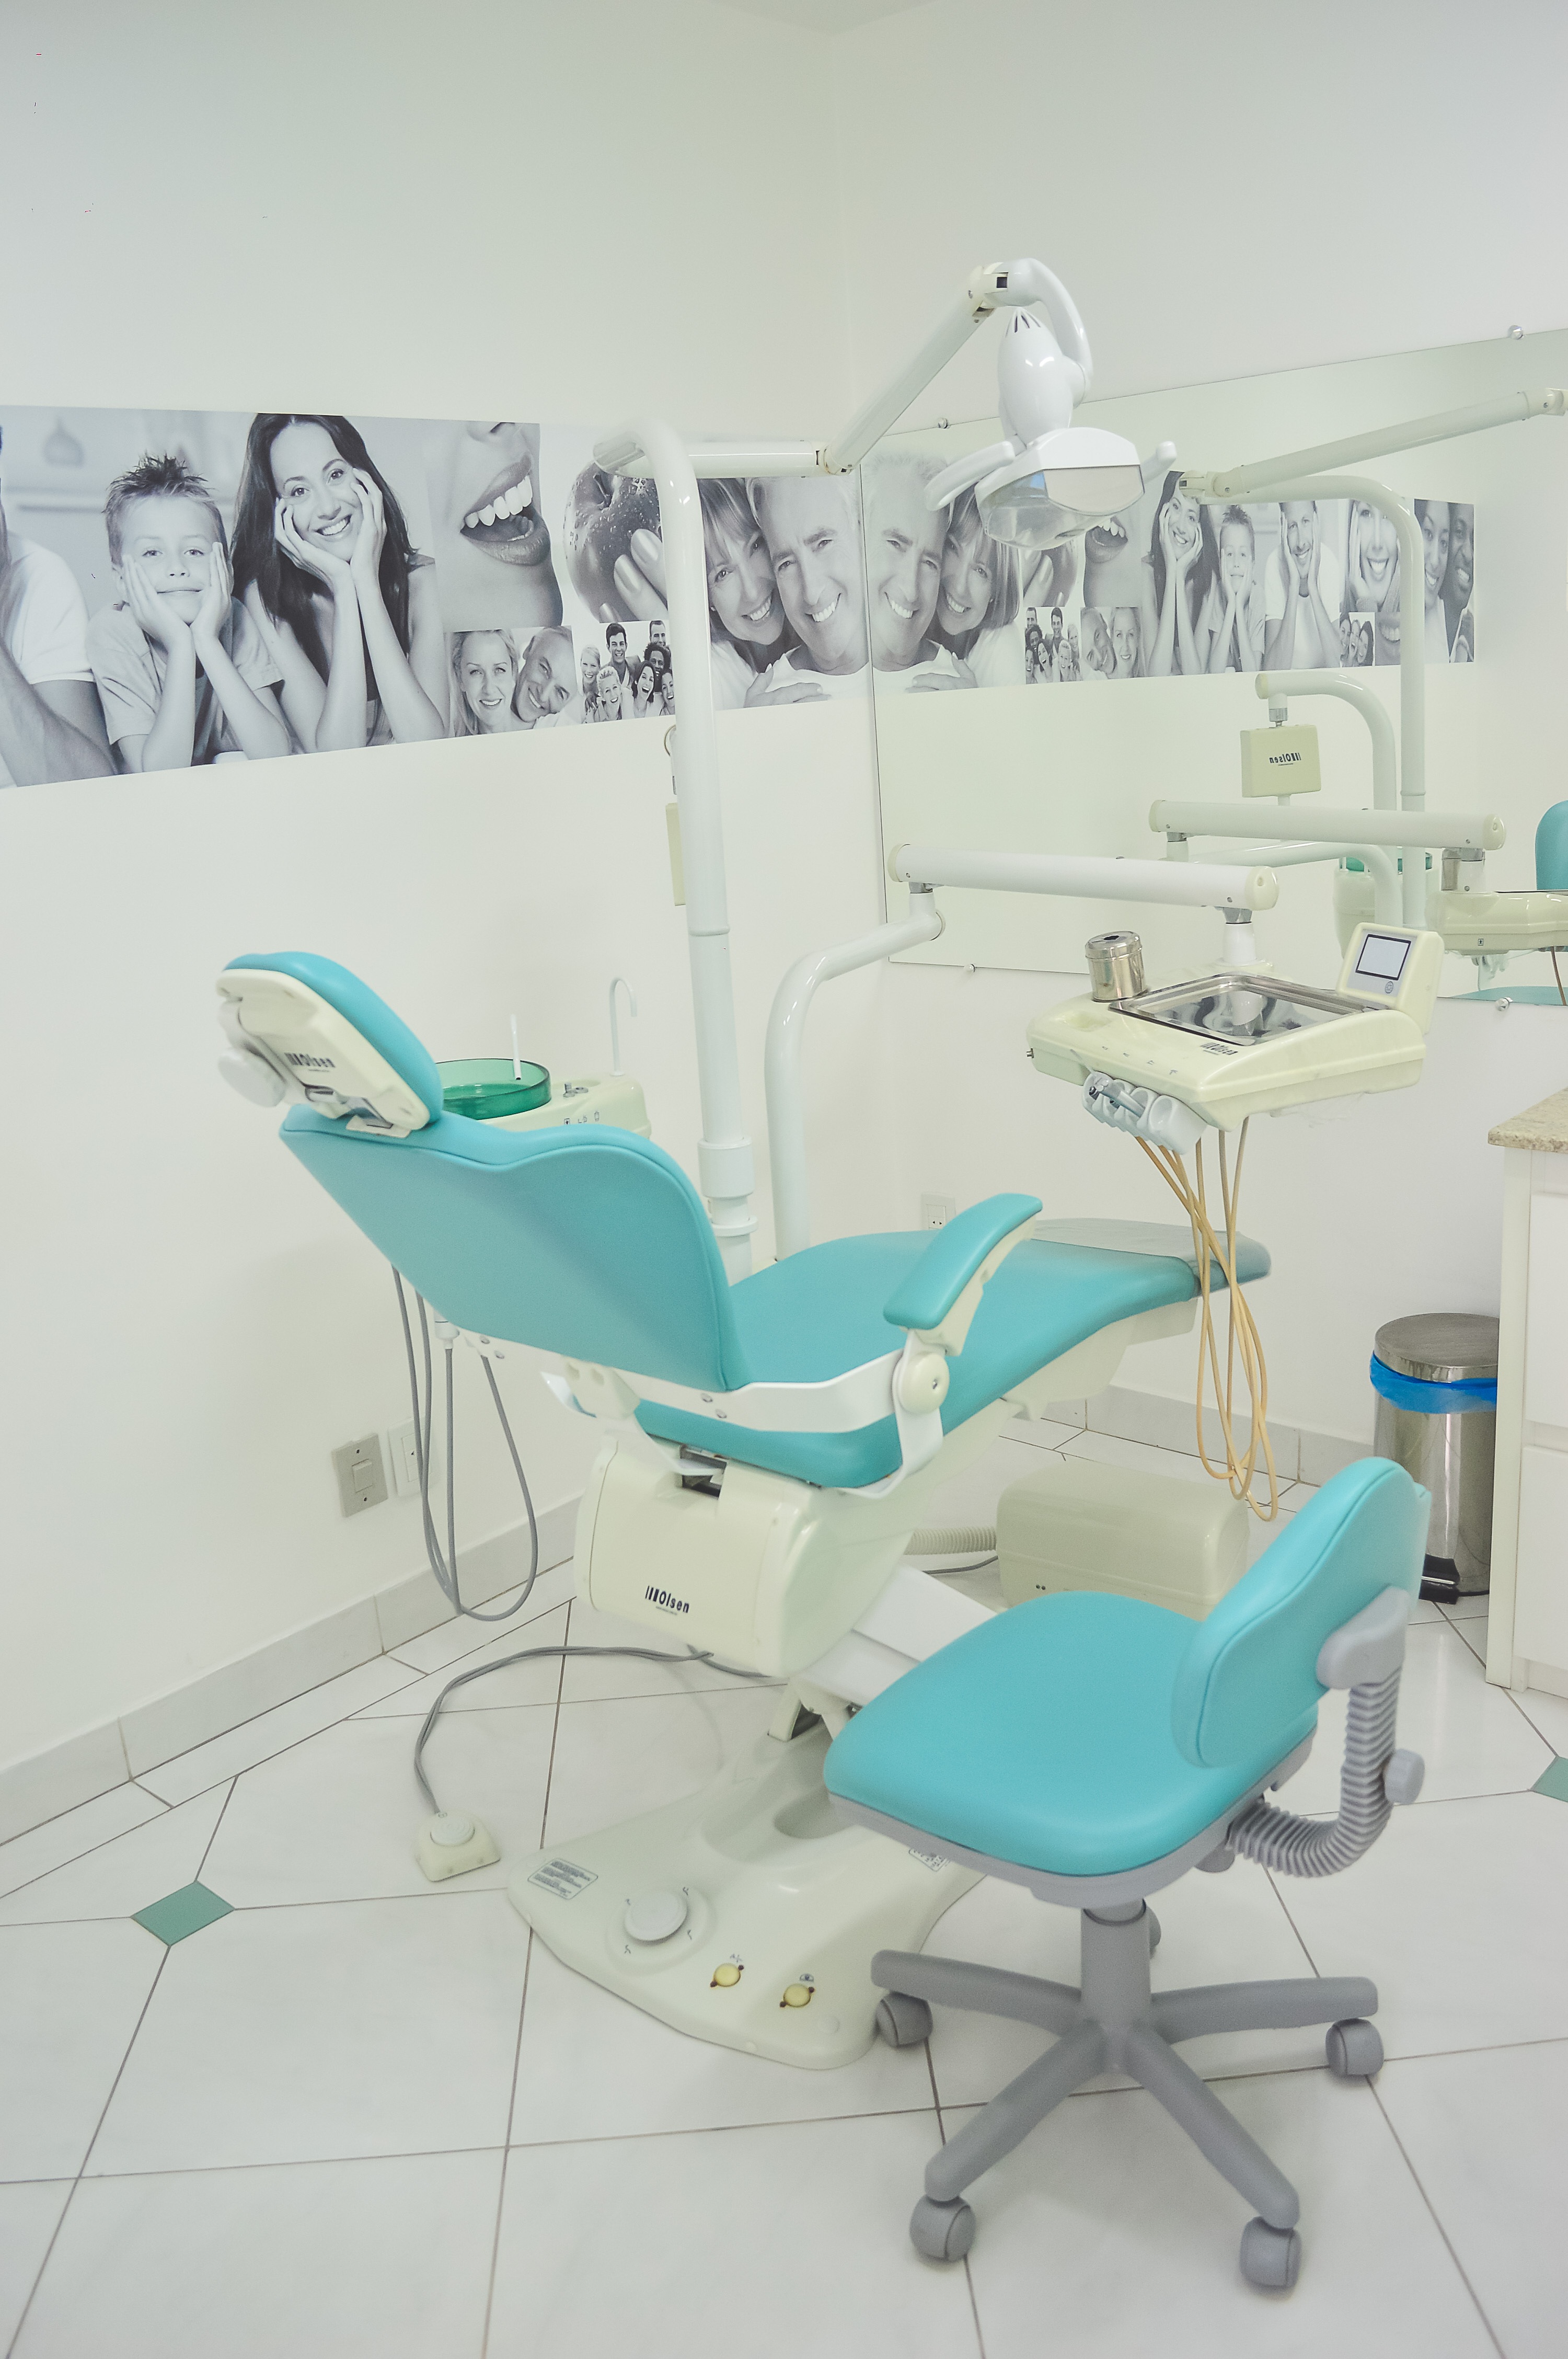
chair, furniture, room, dentist, dental chair, dental office